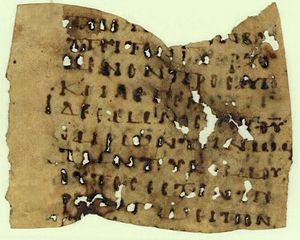
Le Codex 0101, portant le numéro de référence 0101, ε 48, est un manuscrit du Nouveau Testament sur parchemin écrit en écriture grecque onciale.